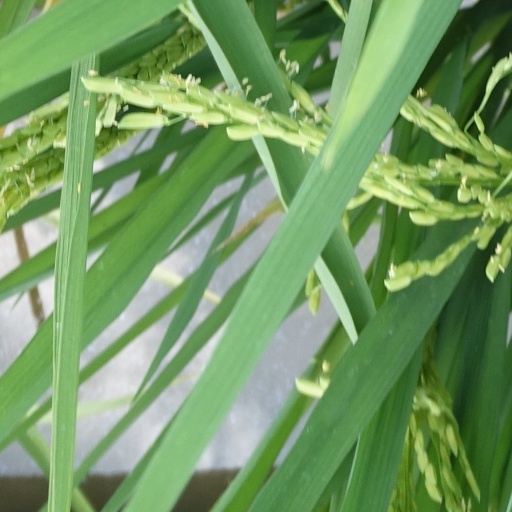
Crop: rice